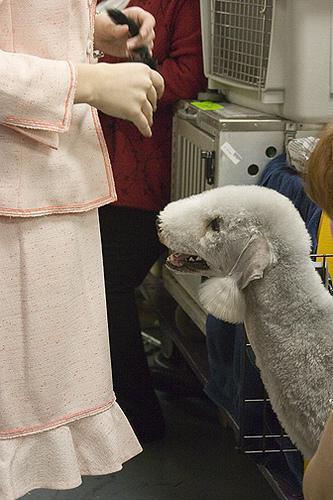
Bedlington_terrier